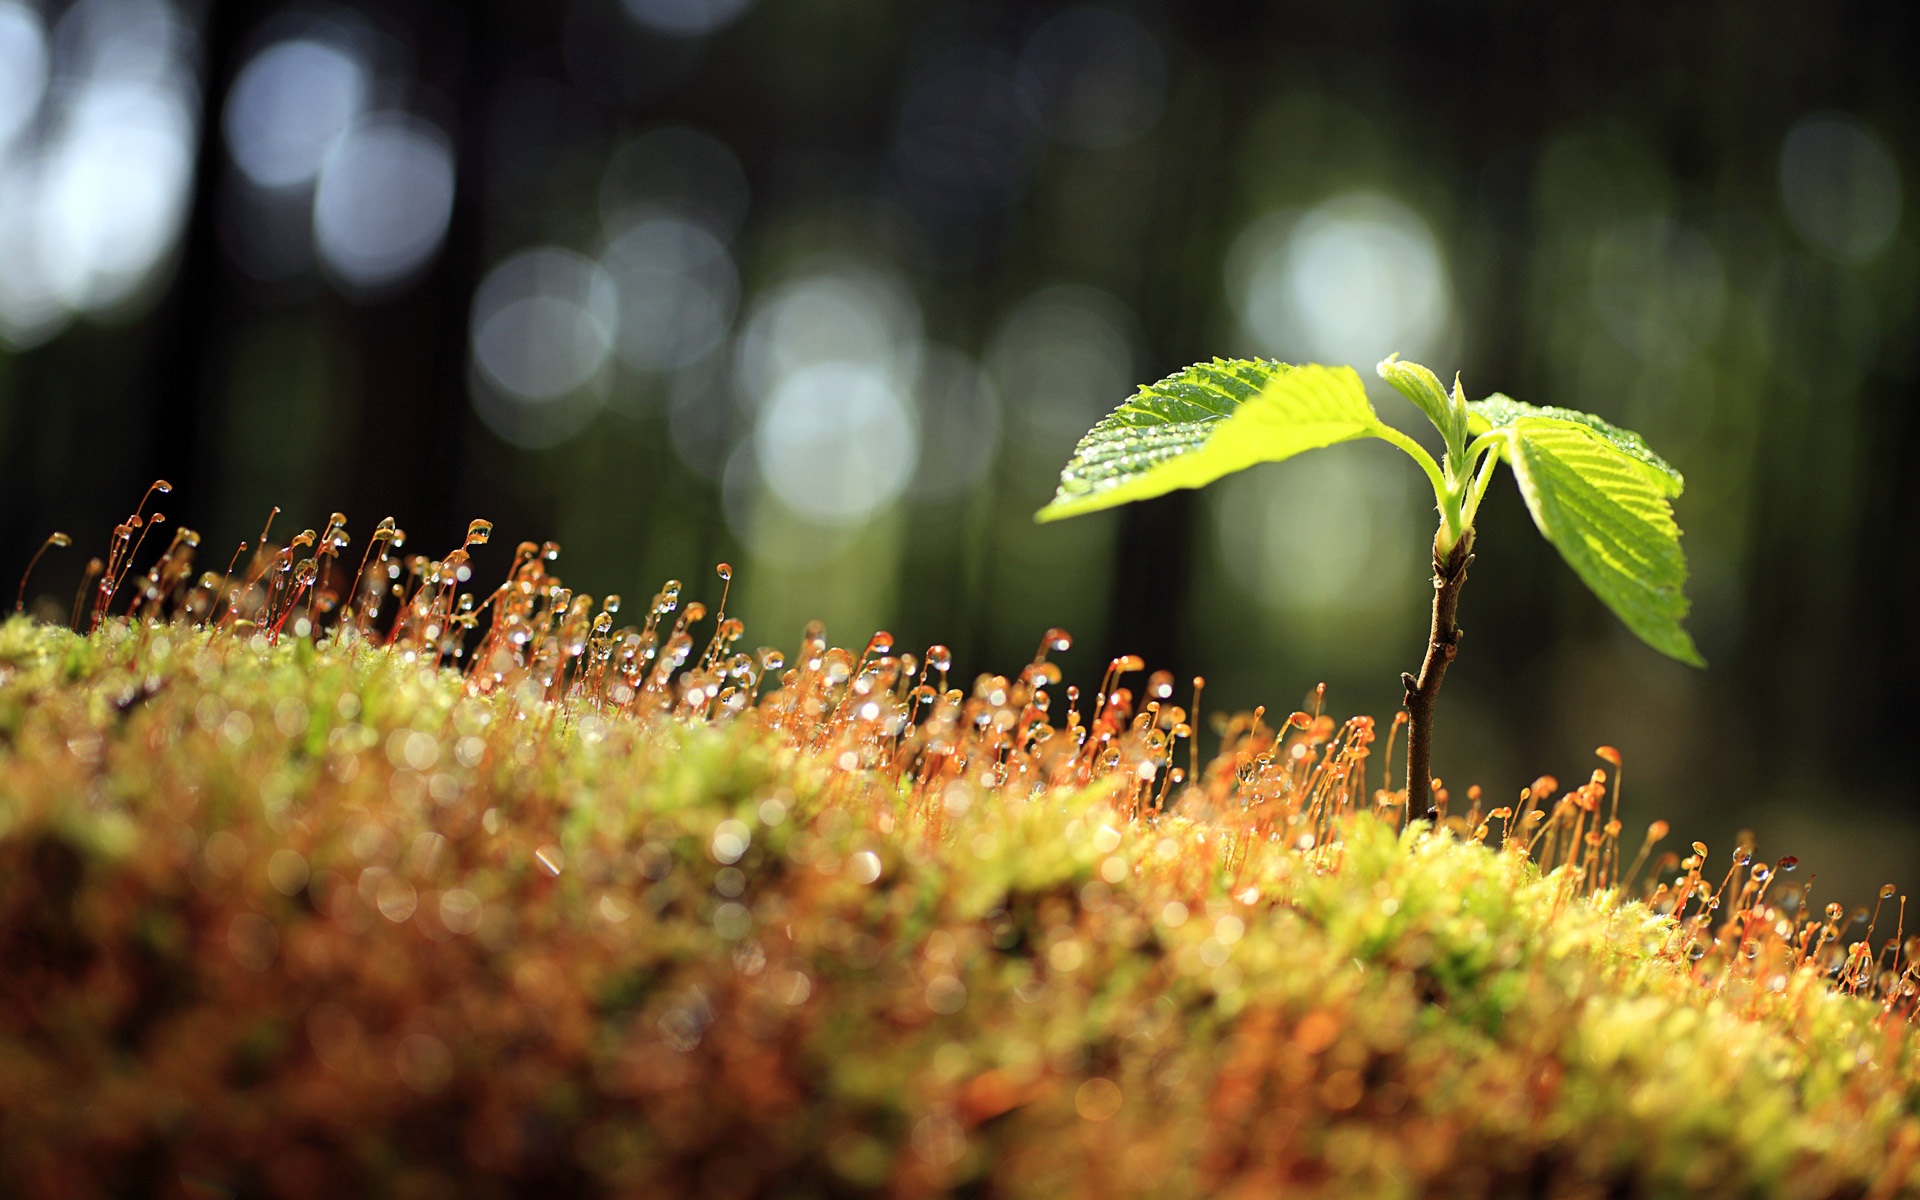
tree, nature, forest, grass, branch, light, plant, photography, sunlight, leaf, flower, spring, green, autumn, botany, yellow, flora, season, fauna, wildflower, close up, macro photography, the flower bud, computer wallpaper